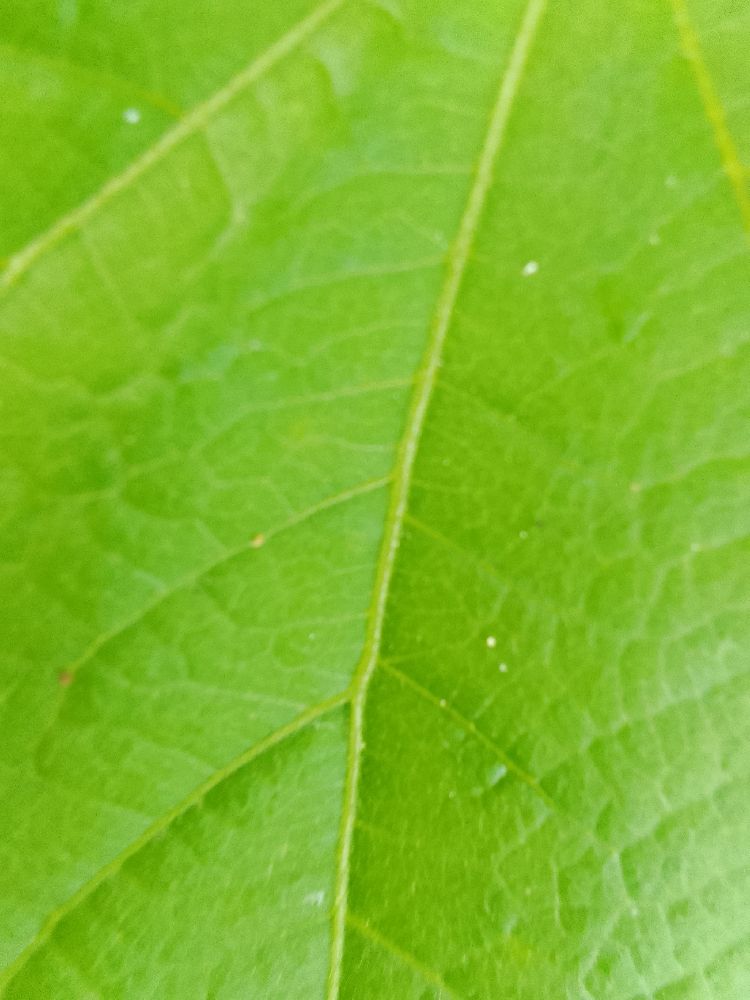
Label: healthy